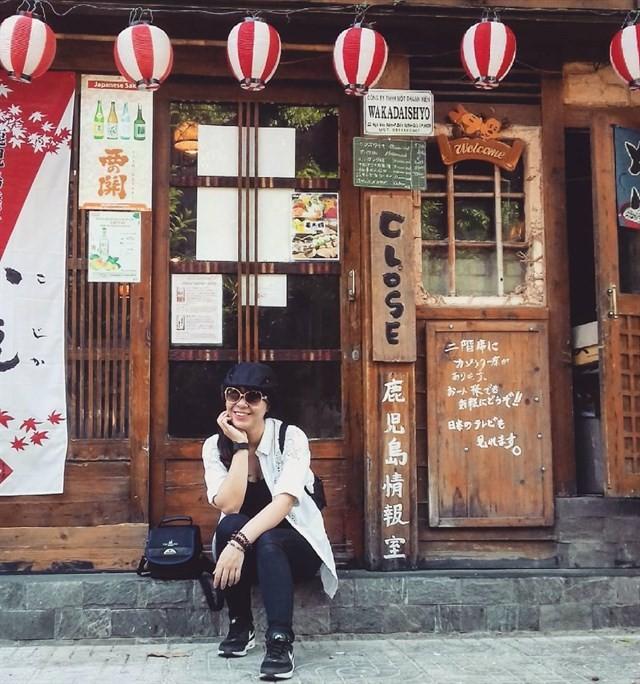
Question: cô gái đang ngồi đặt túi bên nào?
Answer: cô gái đang ngồi đặt túi bên tay phải